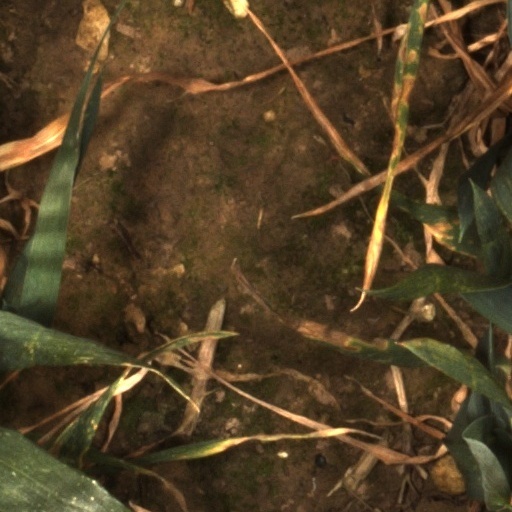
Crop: wheat